Nu Centauri

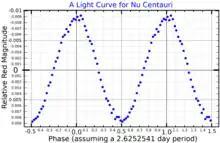
A red-light light curve for Nu Centauri, adapted from Jerzykiewicz "et al." (2021)

The interaction between the two components of this system appears to be creating emission lines in the spectrum, turning the primary into a Be star. It has a stellar classification of B2 IV, which matches a massive B-type subgiant star. The primary has 8.5 times the mass of the Sun and 6.4 times the Sun's radius. It is a Beta Cephei type variable star with a brightness that periodically varies from magnitude +3.38 to +3.41 over an interval of 0.17 days. The tidal interaction with the secondary component has turned it into a rotating ellipsoidal variable.